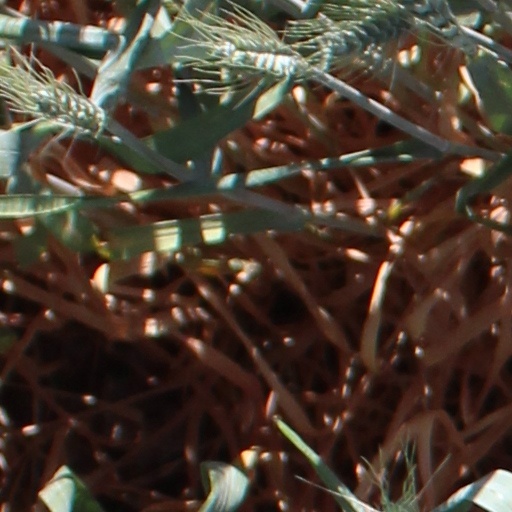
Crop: wheat